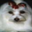
Label: dog